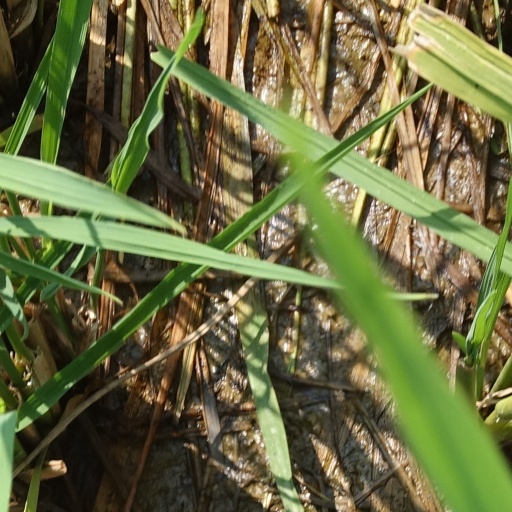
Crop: rice